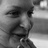
Emotion: sad